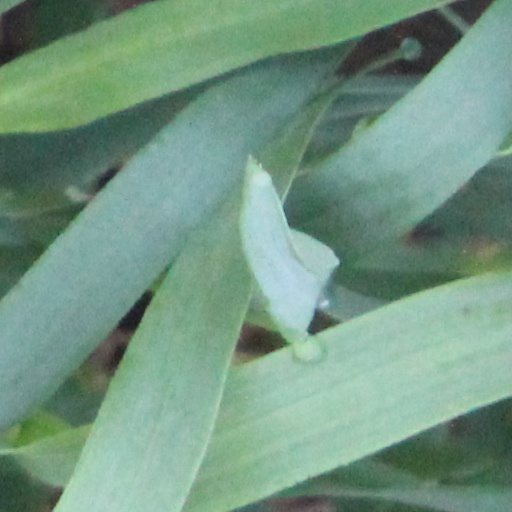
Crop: wheat